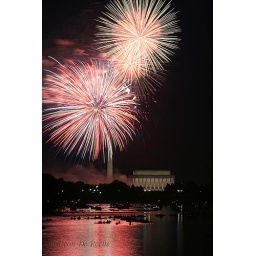
taken from arlington, VA. Lincoln memorial, monument and capital building in view.